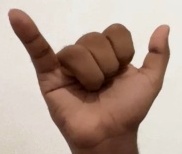
ASL sign: Y